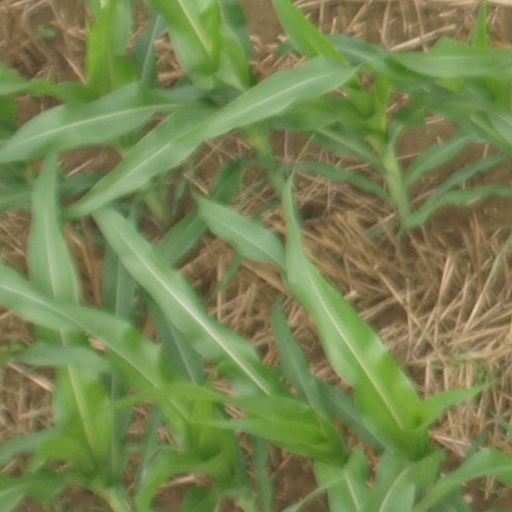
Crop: maize; corn